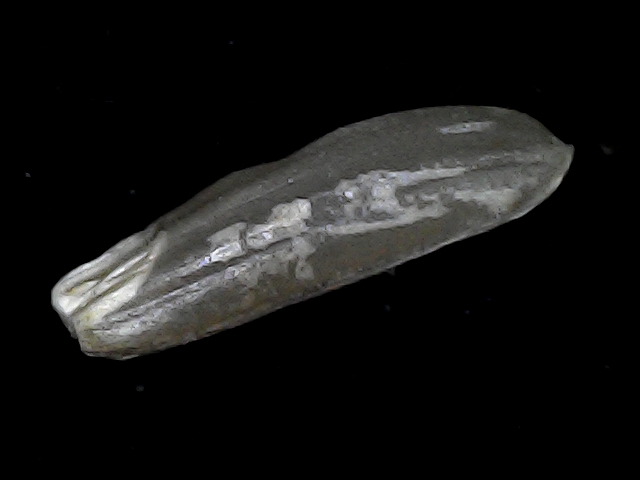
Rice variety: BD70